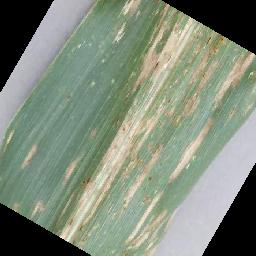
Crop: corn
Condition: (maize)_cercospora_spot_gray_spot